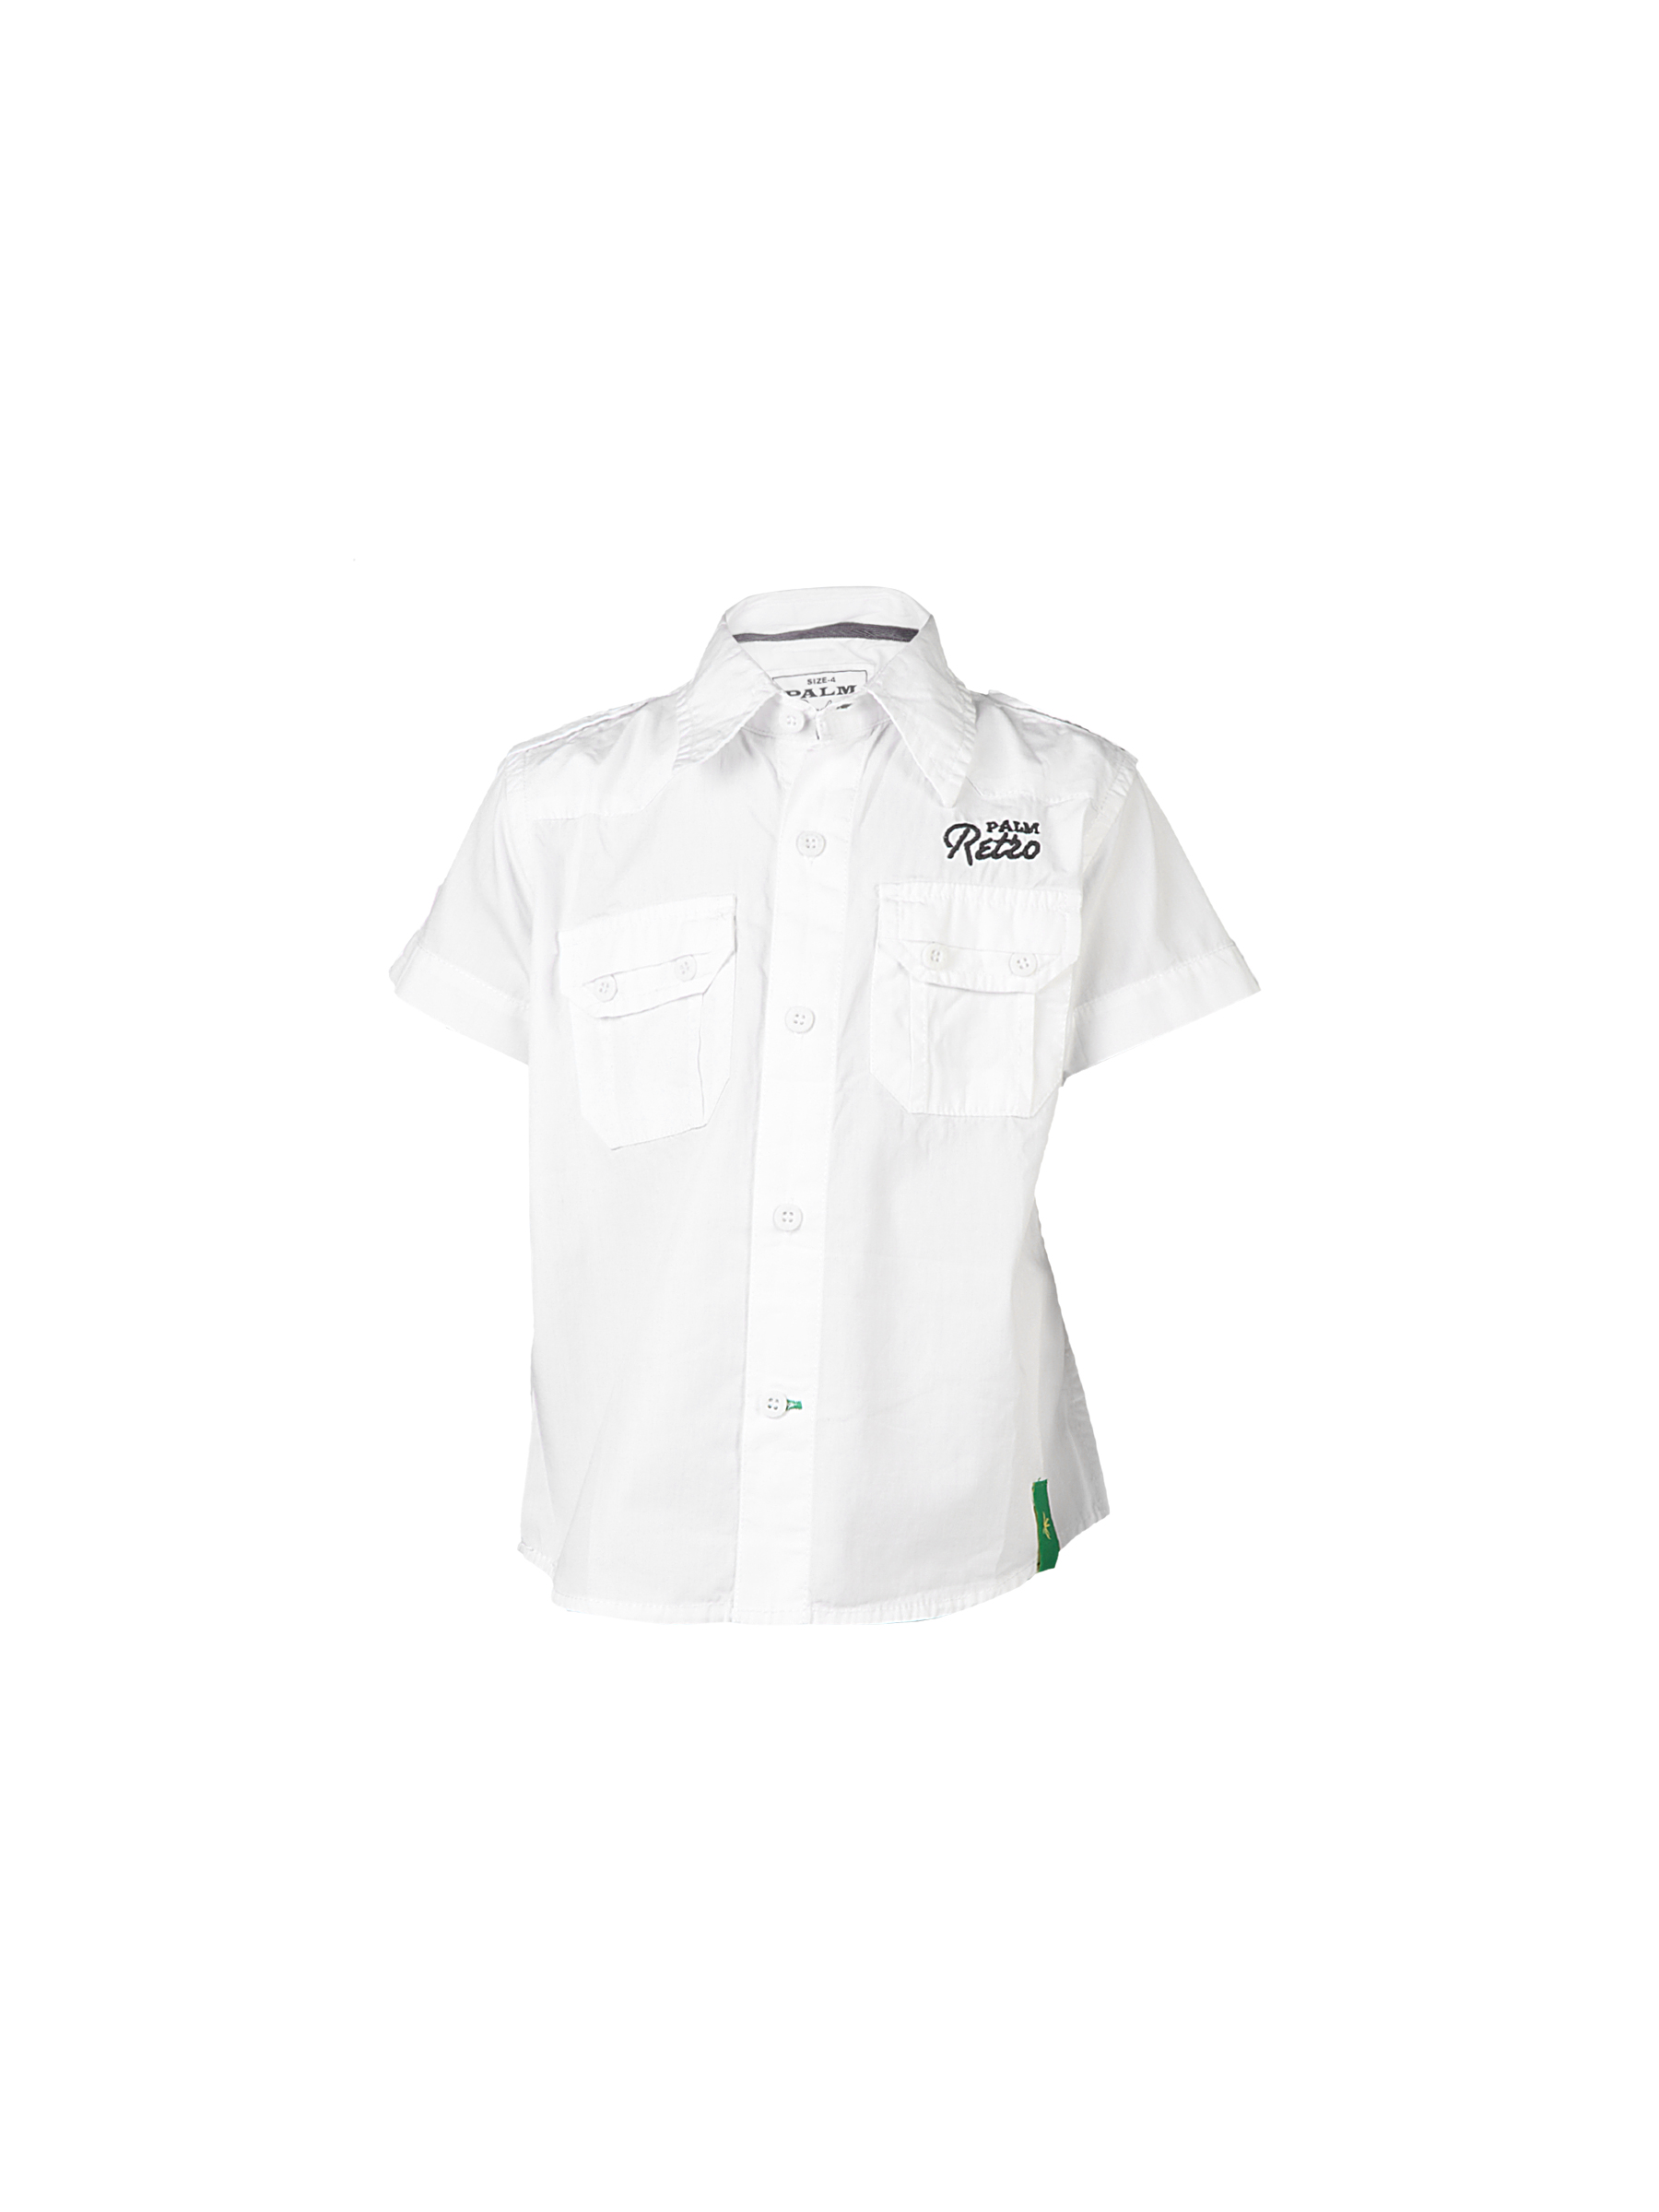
Palm Tree Kids Boys Solid White Shirts
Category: Apparel / Topwear / Shirts
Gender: Men
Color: White
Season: Fall 2011
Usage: Casual